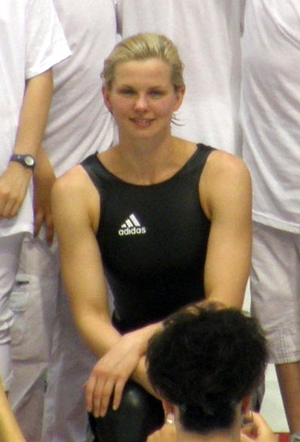
Britta Steffen, née le 16 novembre 1983 à Schwedt, est une nageuse allemande double médaillée d'or aux Jeux olympiques de Pékin et détentrice des records du monde du 100 m nage libre dames depuis le 25 juin 2009 qu'elle améliore 3 fois consécutivement jusqu'au 52 s 07 depuis le 31 juillet 2009, et du 50 m nage libre dames en 23 s 73 depuis le 2 août 2009 lors des Championnats du monde 2009 à Rome en Italie.
Cet article traite des événements qui se sont produits durant l'année 2009 en Allemagne.